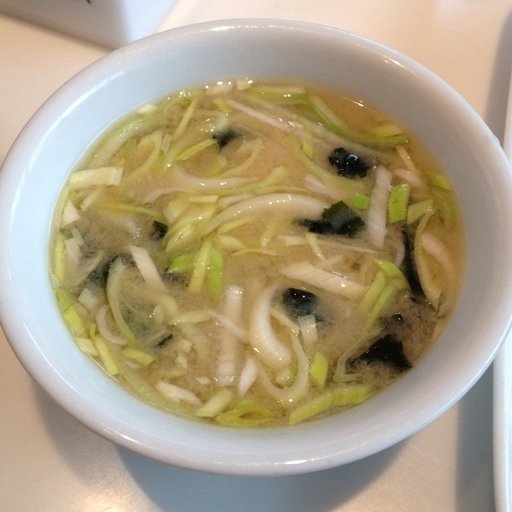
Label: miso_soup